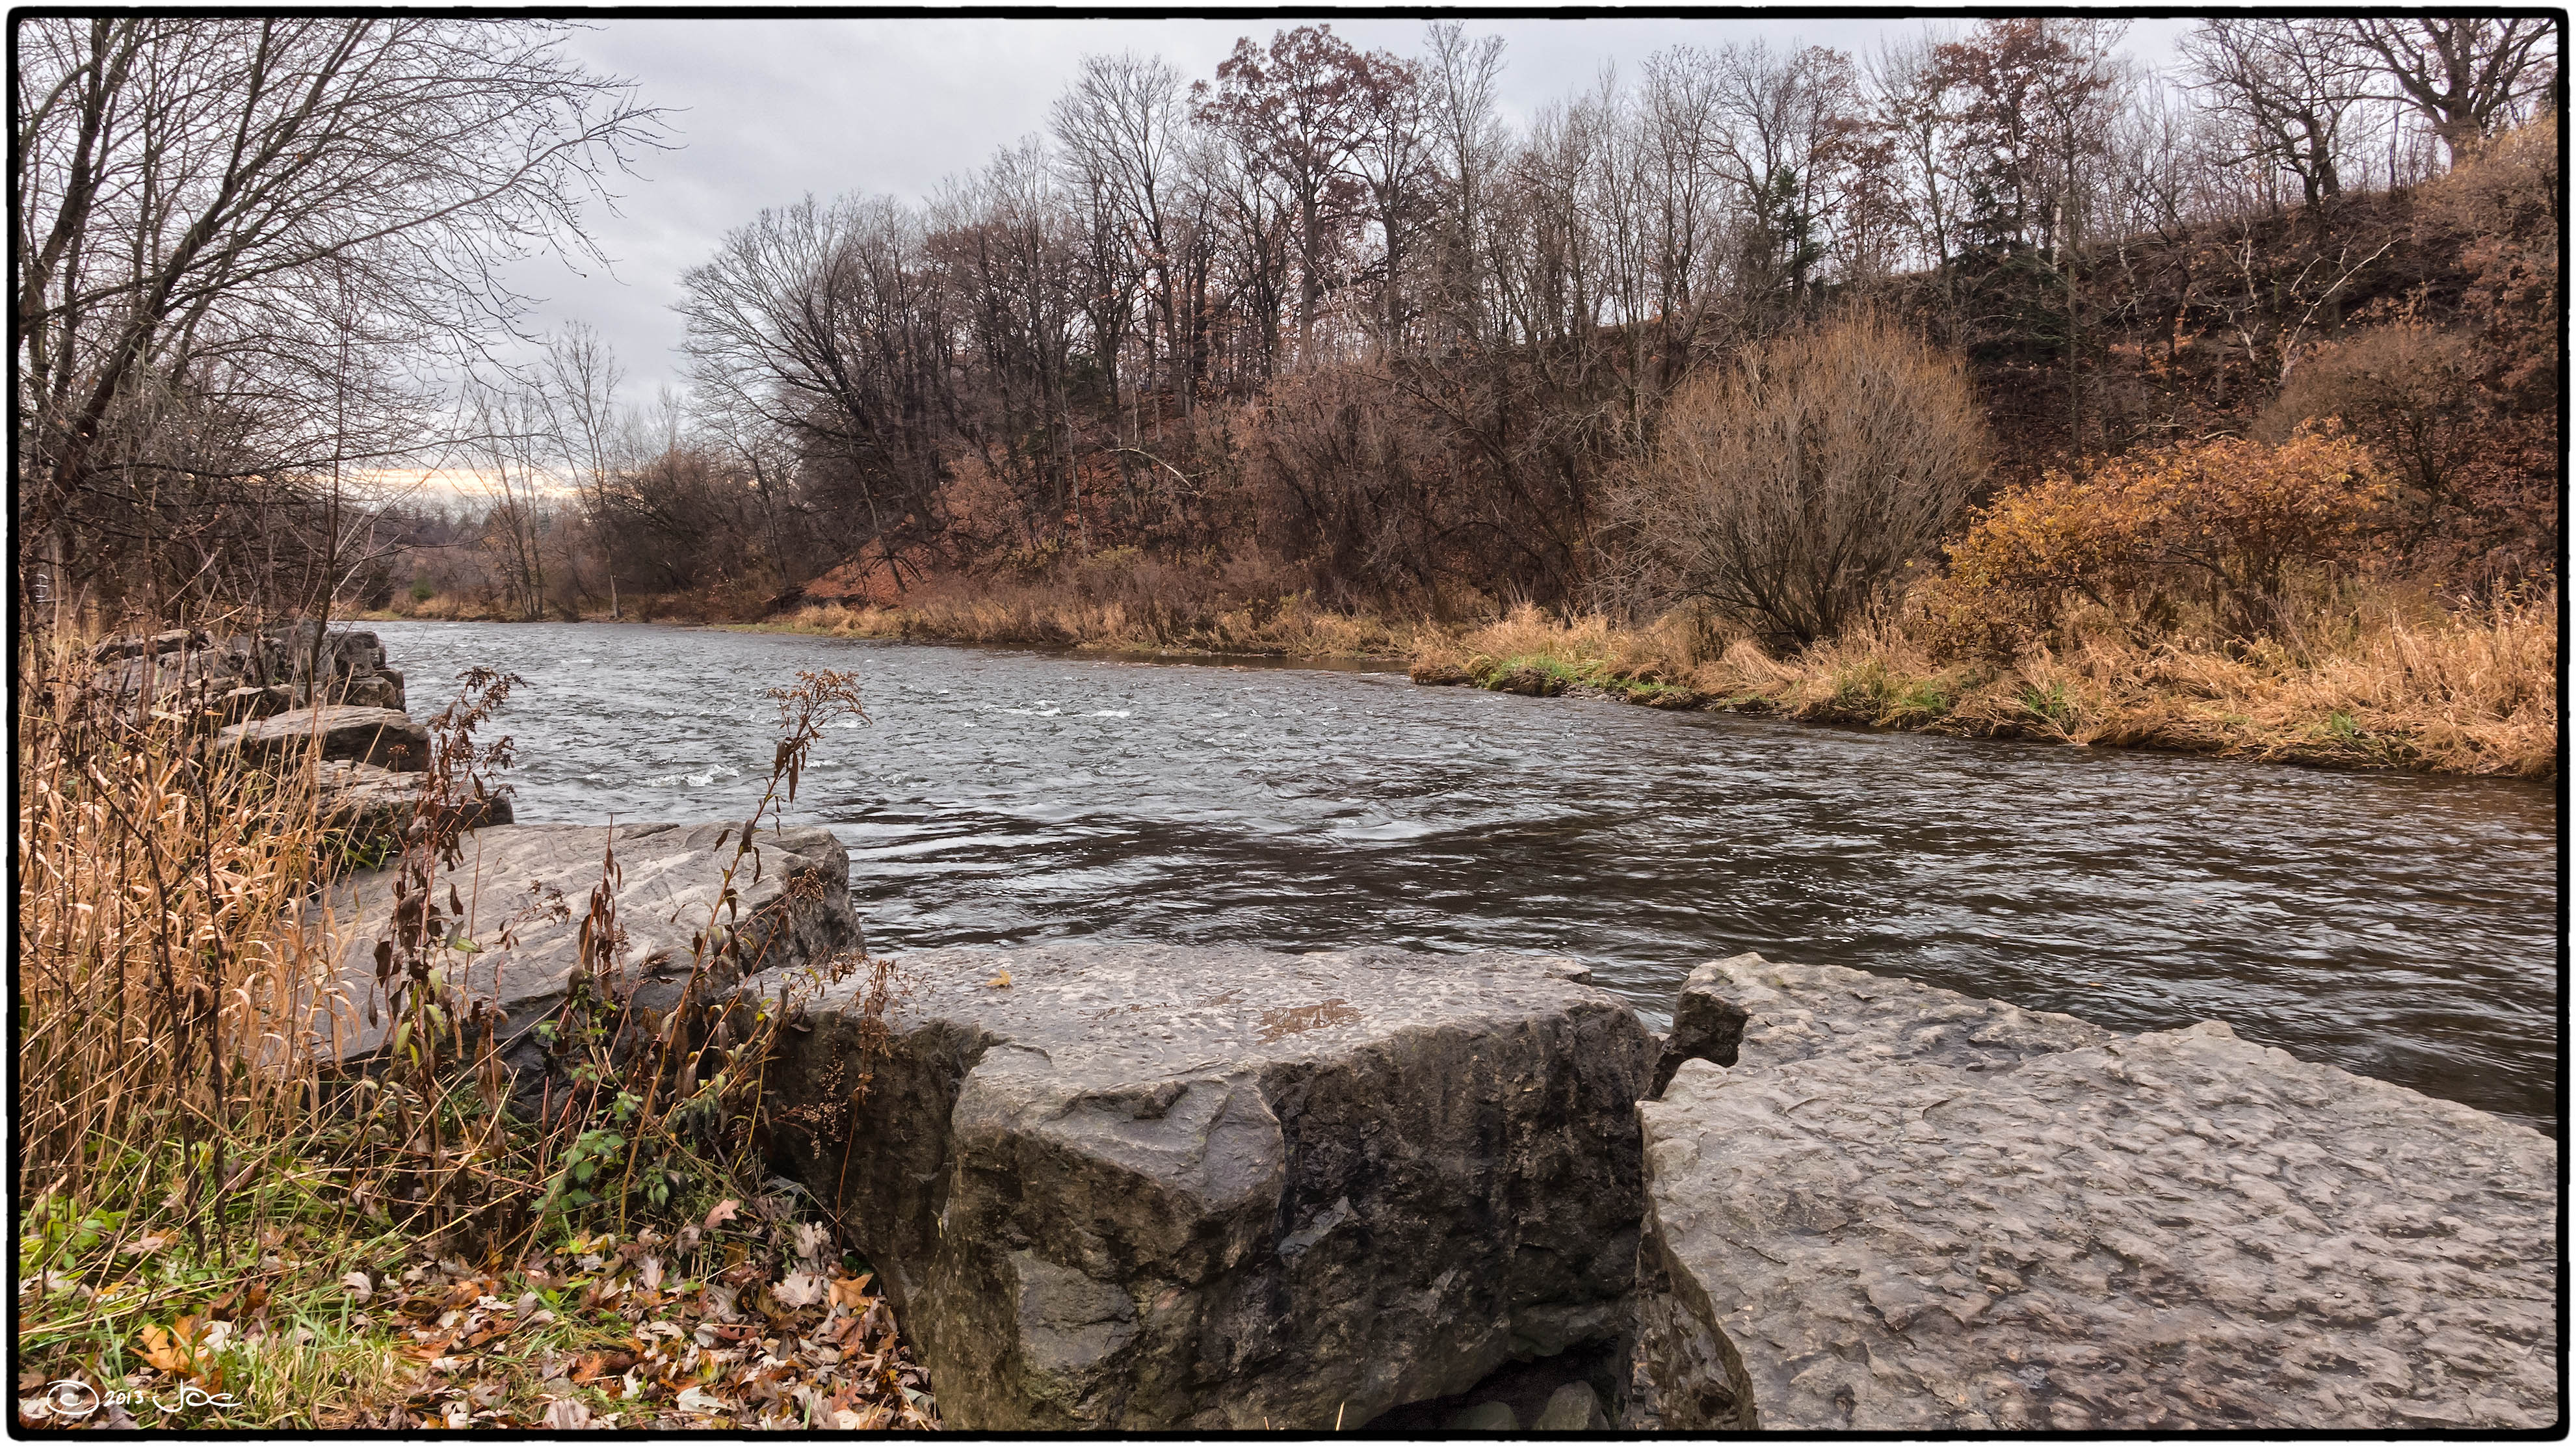
landscape, tree, water, wilderness, winter, trail, lake, river, pond, stream, autumn, rapid, reservoir, season, waterway, body of water, hdr, canada, wetland, mississauga, culham, ontario, credit, sns, lumix, panasonic, dmc, lx7, panasoniclumixdmclx7, woodland